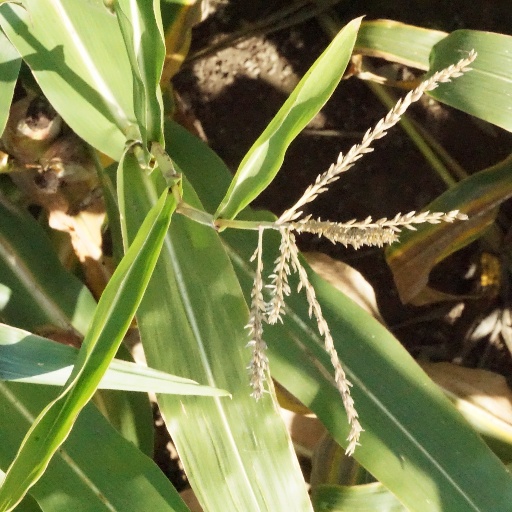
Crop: maize; corn